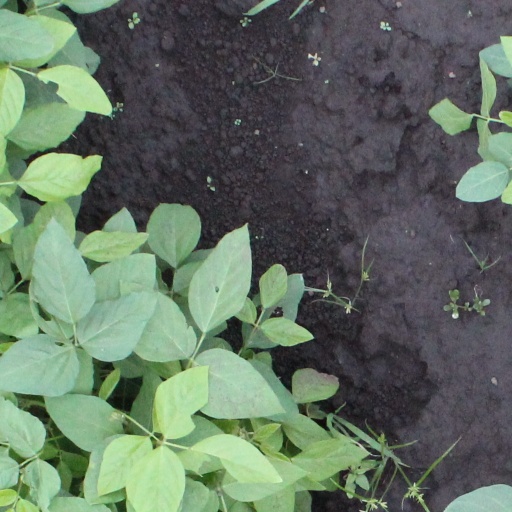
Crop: soybean